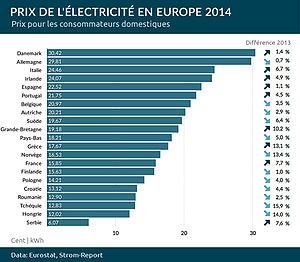
Prix ​​de l'électricité en Europe 2014, Prix pour les consommateurs domestiques
La tarification de l'électricité peut comprendre un abonnement à un fournisseur d'énergie électrique, un prix dépendant de la consommation, des frais d'accès à l'électricité ainsi que des taxes locales ou nationales. Les tarifs peuvent différer selon les types d'énergies vendues, le niveau de tension de raccordement, les plages horaires et les périodes de l'année. Il existe parfois des réductions ou des aides pour le paiement de l'électricité.
Le secteur de l’électricité en Allemagne se caractérise en 2019 par une production brute d'électricité issue en premier lieu des centrales à combustibles fossiles : 44,2 %, malgré la progression des énergies renouvelables : 40,1 %. La part du nucléaire est de 12,4 %.
Le secteur de l'électricité en Europe se caractérise par la part importante des énergies dé-carbonées dans la production totale d'électricité : en 2017-18, les énergies renouvelables ont assuré 36 % de la production électrique de l'Union européenne et le nucléaire 24 % ; les combustibles fossiles ne couvrent plus que 39 % de la demande.